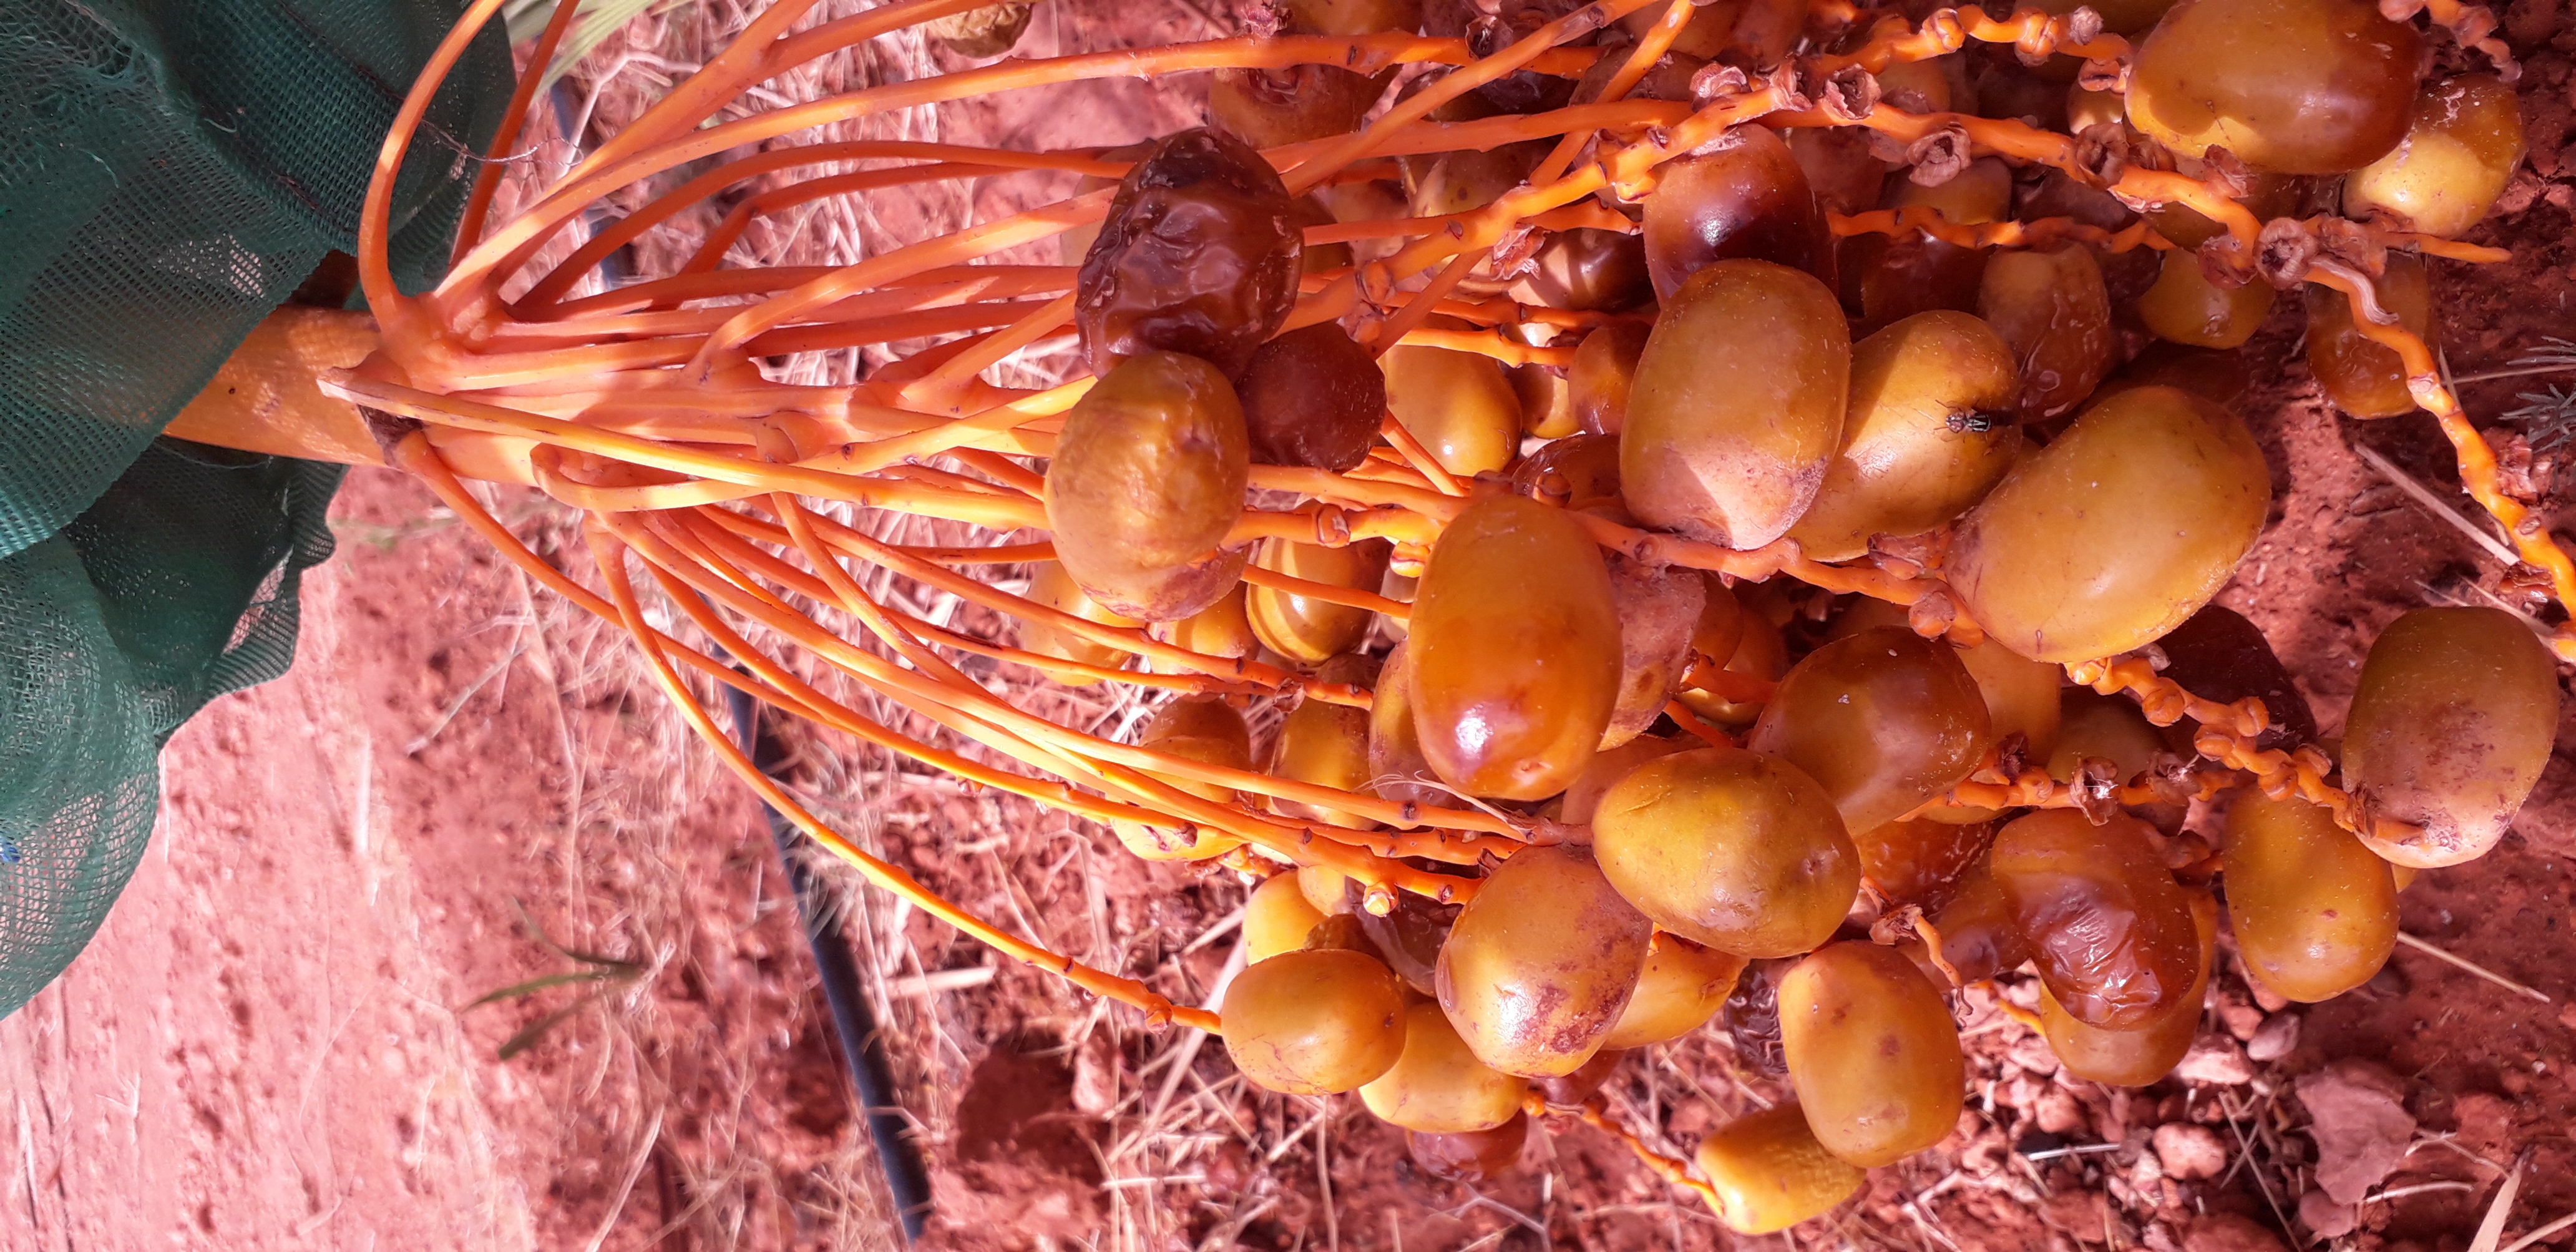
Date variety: Boufagous